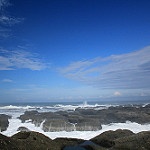
Label: sea